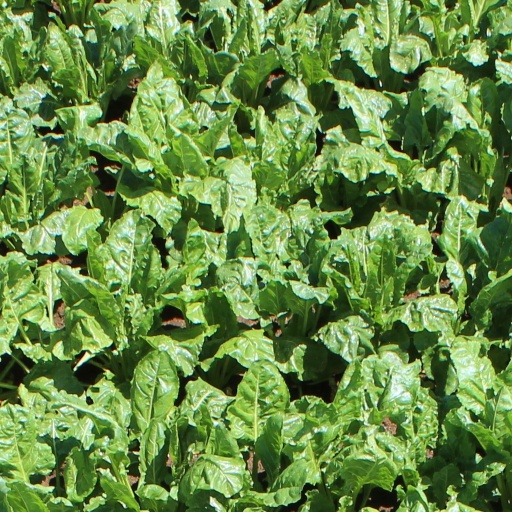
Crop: sugar beet